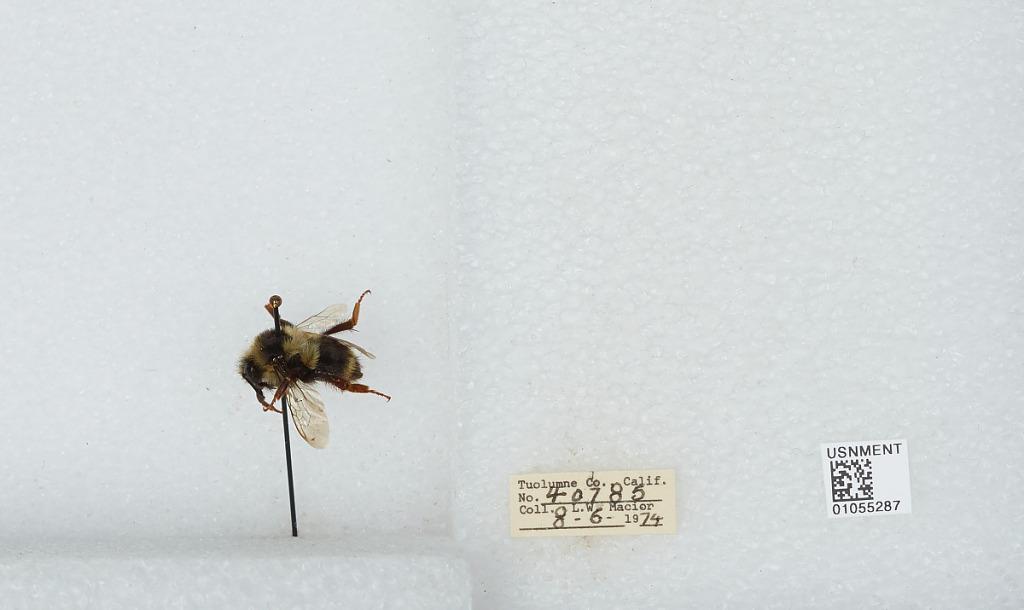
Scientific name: Bombus bifarius nearcticus
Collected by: L. Macior
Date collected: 1974-8-6
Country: United States
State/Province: California
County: Tuolumne
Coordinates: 38.02, -119.93